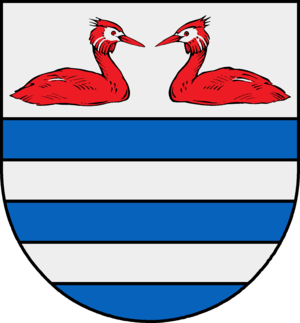
Passade
Coat of arms of Passade
Passade er en by og en kommune i det nordlige Tyskland, beliggende i Amt Probstei i den nordlige del af Kreis Plön. Kreis Plön ligger i den østlige/centrale del af delstaten Slesvig-Holsten.